Petare station

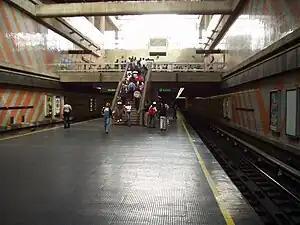
The platforms

Petare is a Caracas Metro station on Line 1. It was opened on 10 November 1989 as part of the extension of Line 1 from Los Dos Caminos to Palo Verde. The station is between La California and Palo Verde.